History of urban planning

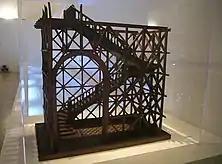

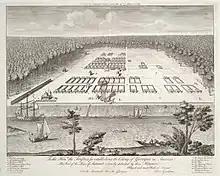
Illustration of Savannah, Georgia on the Oglethorpe Plan in 1734.

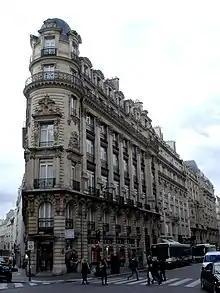
During the Second French Empire, Haussmann transformed the medieval city of Paris into a modern capital, with long, straight, wide boulevards. The planning was influenced by many factors, not the least of which was the city's history of street revolutions.

In contrast to the Great Fire of London, after the 1755 Lisbon earthquake, King Joseph I of Portugal and his ministers immediately launched efforts to rebuild the city. The architect Manuel da Maia boldly proposed razing entire sections of the city and "laying out new streets without restraint". This last option was chosen by the king and his minister in spite of its emphasis on commerce and industry as opposed to religious and royal structures. Keen to have a new and perfectly ordered city, the king commissioned the construction of big squares, rectilinear, large avenues and widened streets – the new "mottos" of Lisbon. The Pombaline buildings were among the earliest seismically protected constructions in Europe.